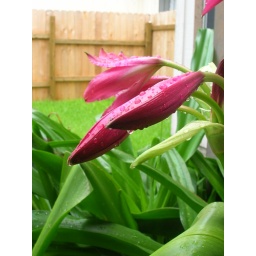
looks like paintbrushes dipped in water and pink paint.